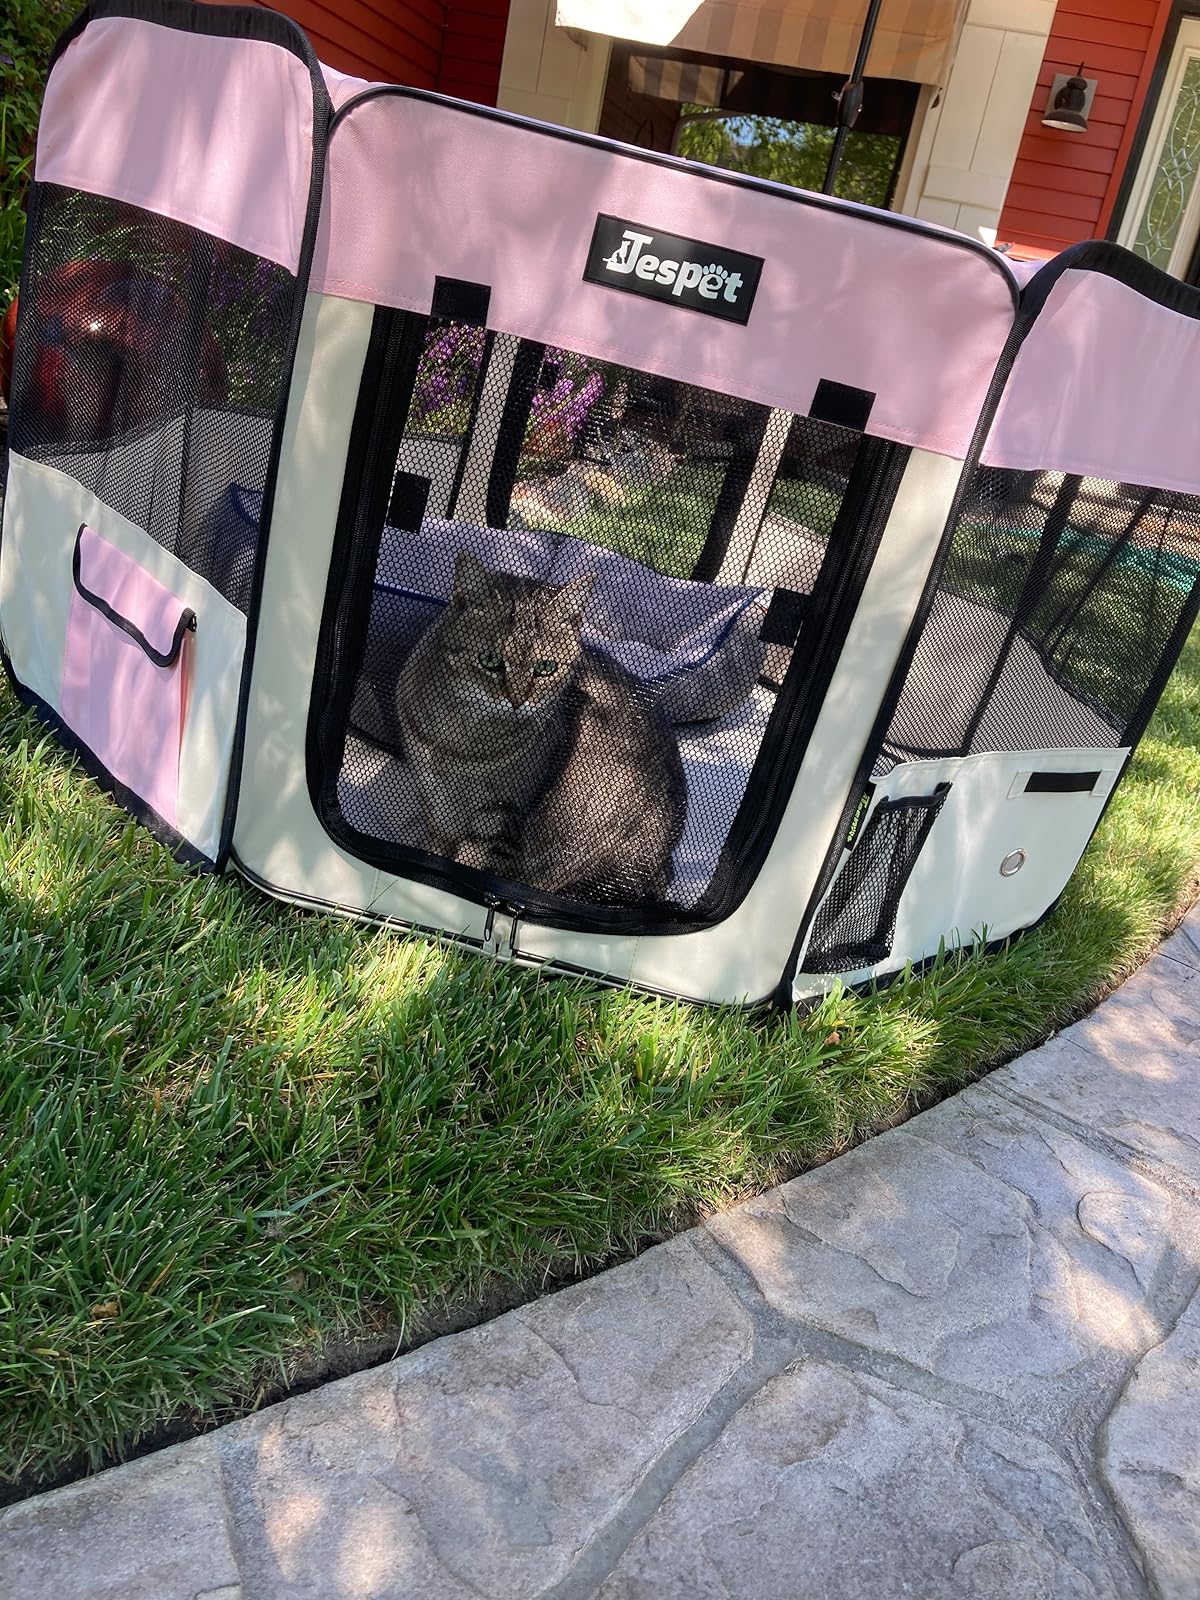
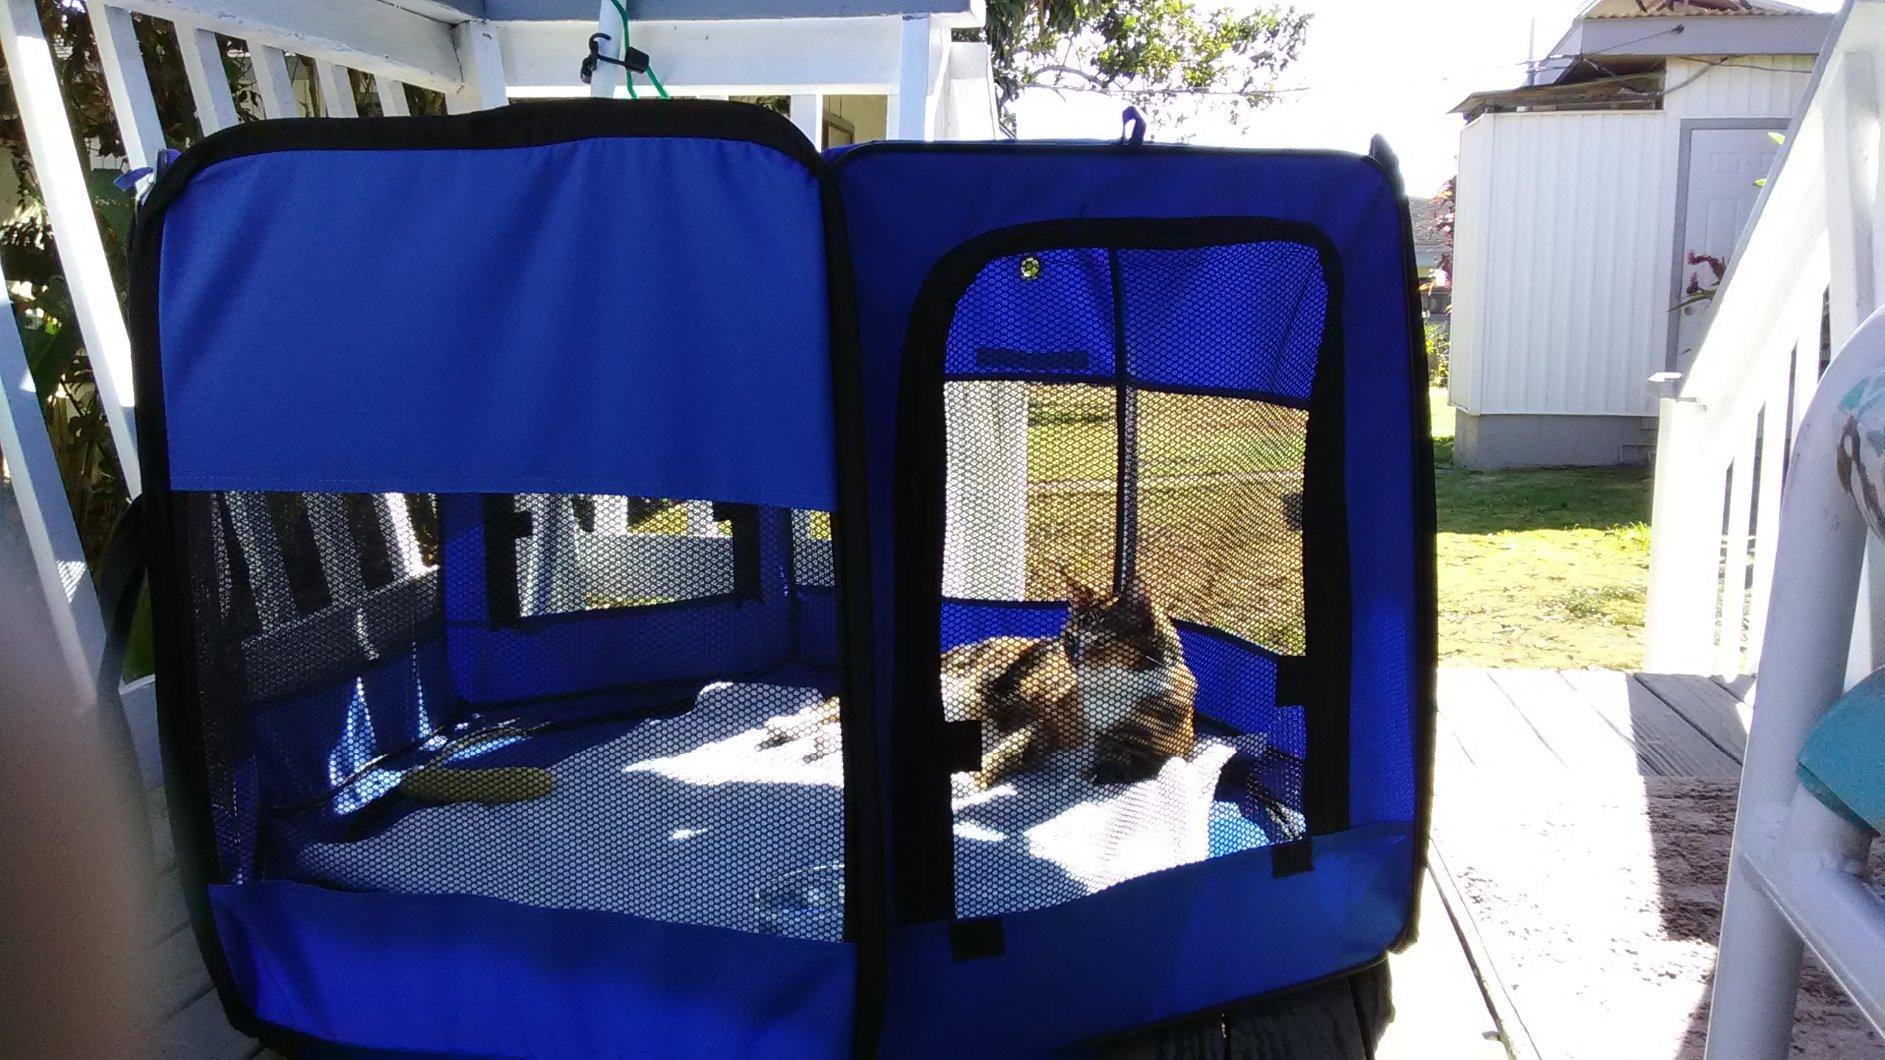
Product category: items_kennel
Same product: no